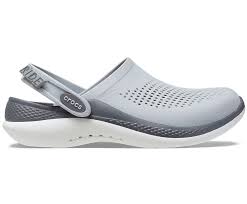
Label: Clog